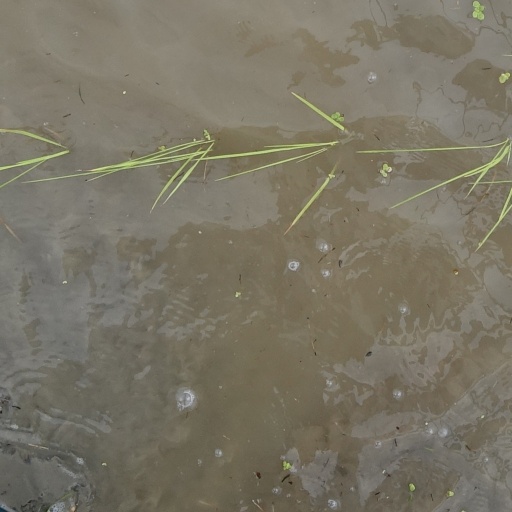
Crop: rice